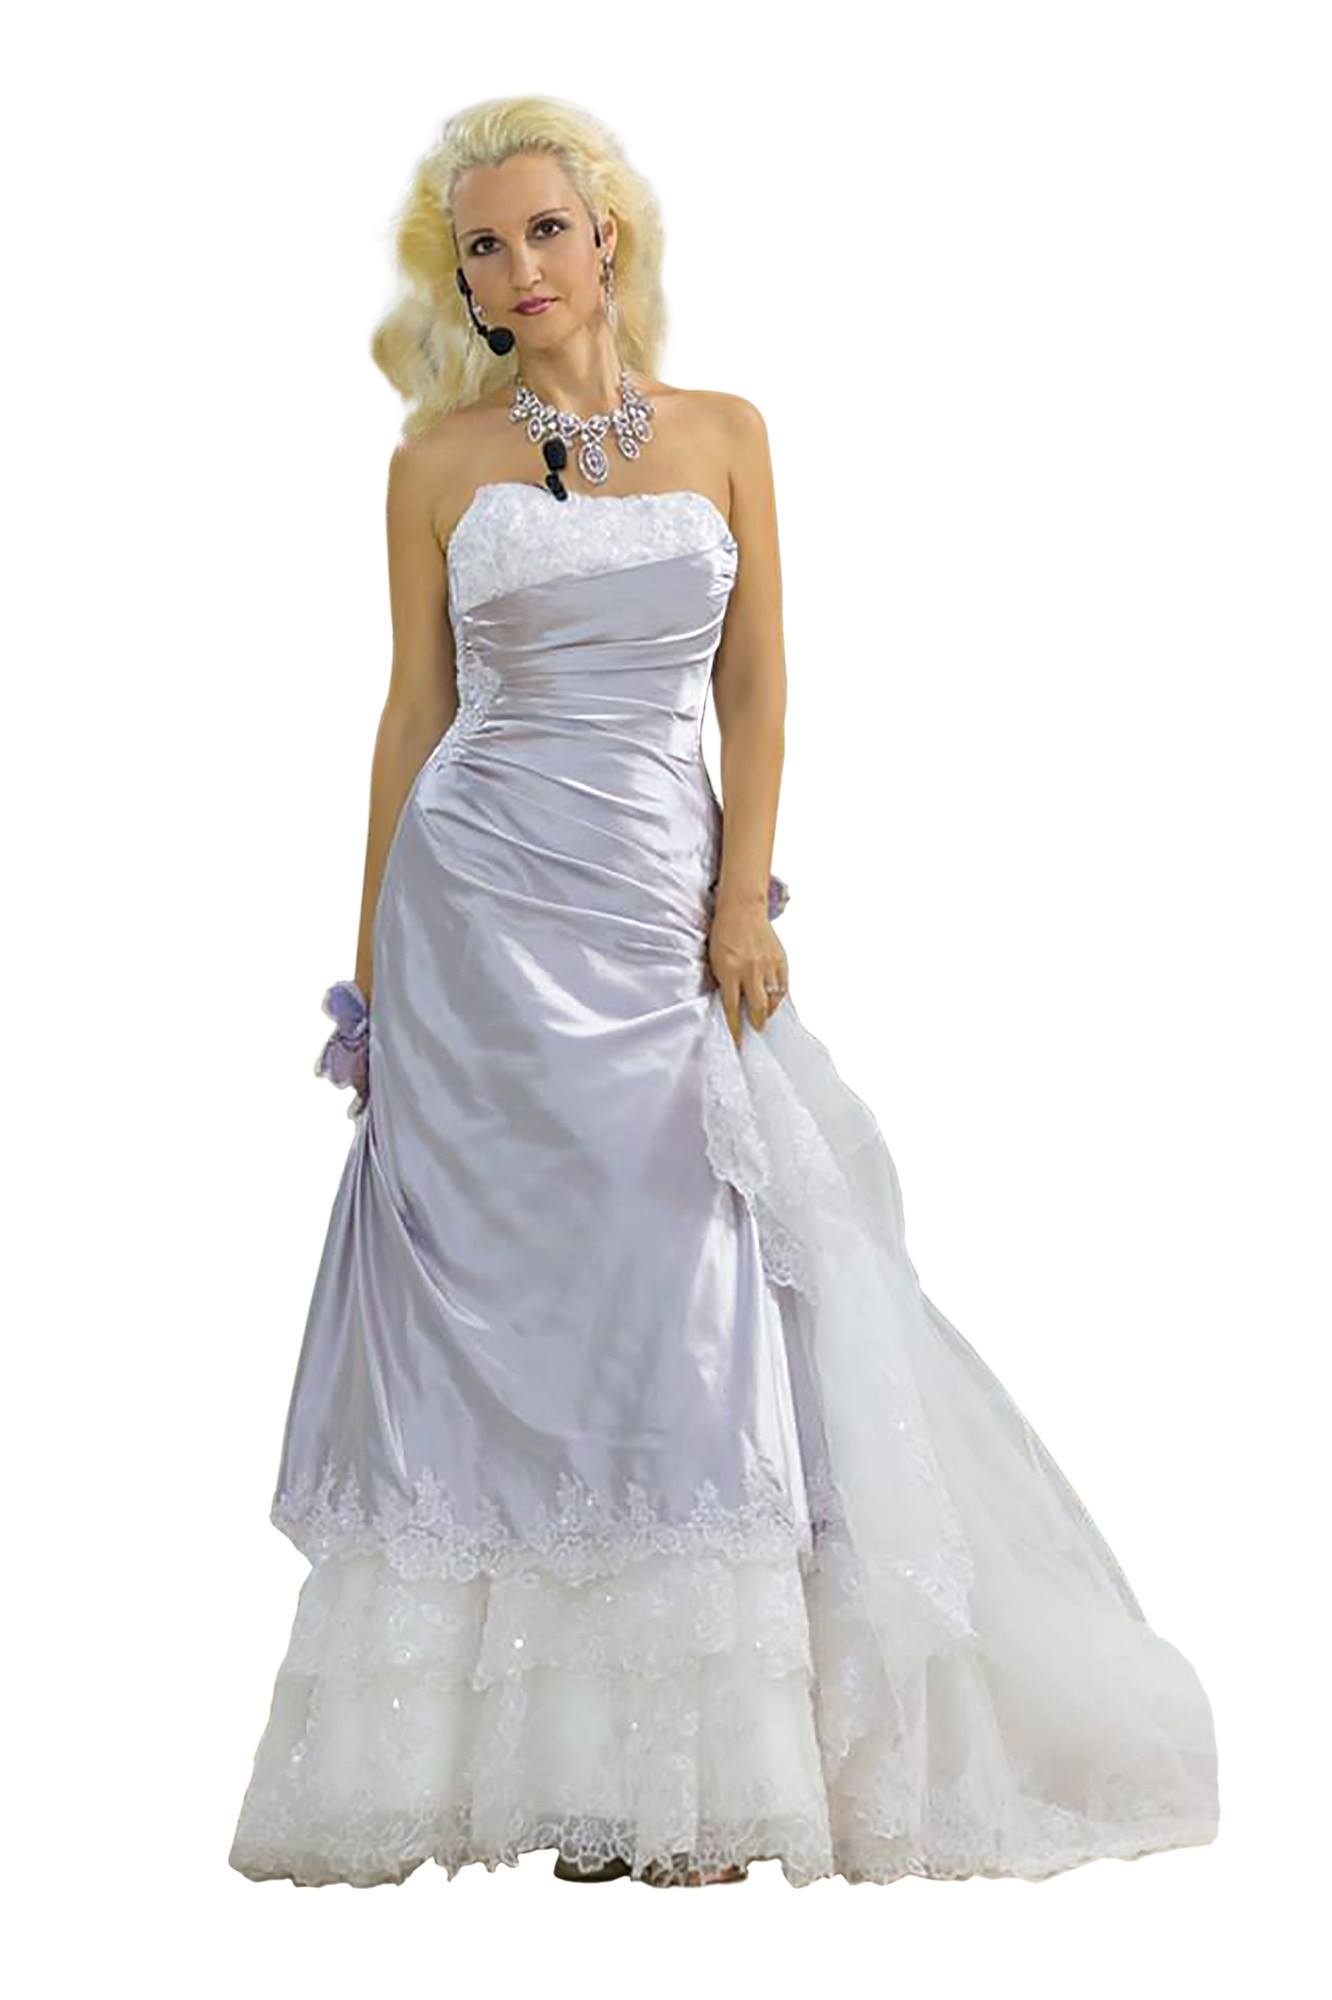
woman, love, heart, training, romance, child, clothing, wedding, wedding dress, bride, dress, posture, prom, coach, gown, feelings, bridesmaid, satin, master, quinceanera, bridal clothing, cocktail dress, bridal party dress, blonde on a transparent background